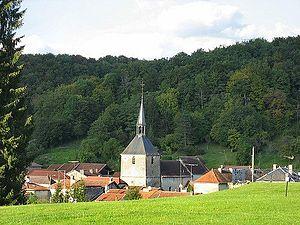
Cirey-sur-Blaise est une commune française située dans le département de la Haute-Marne, en région Grand Est.